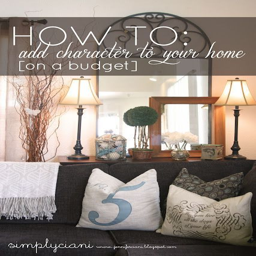
person : how to add character to your home